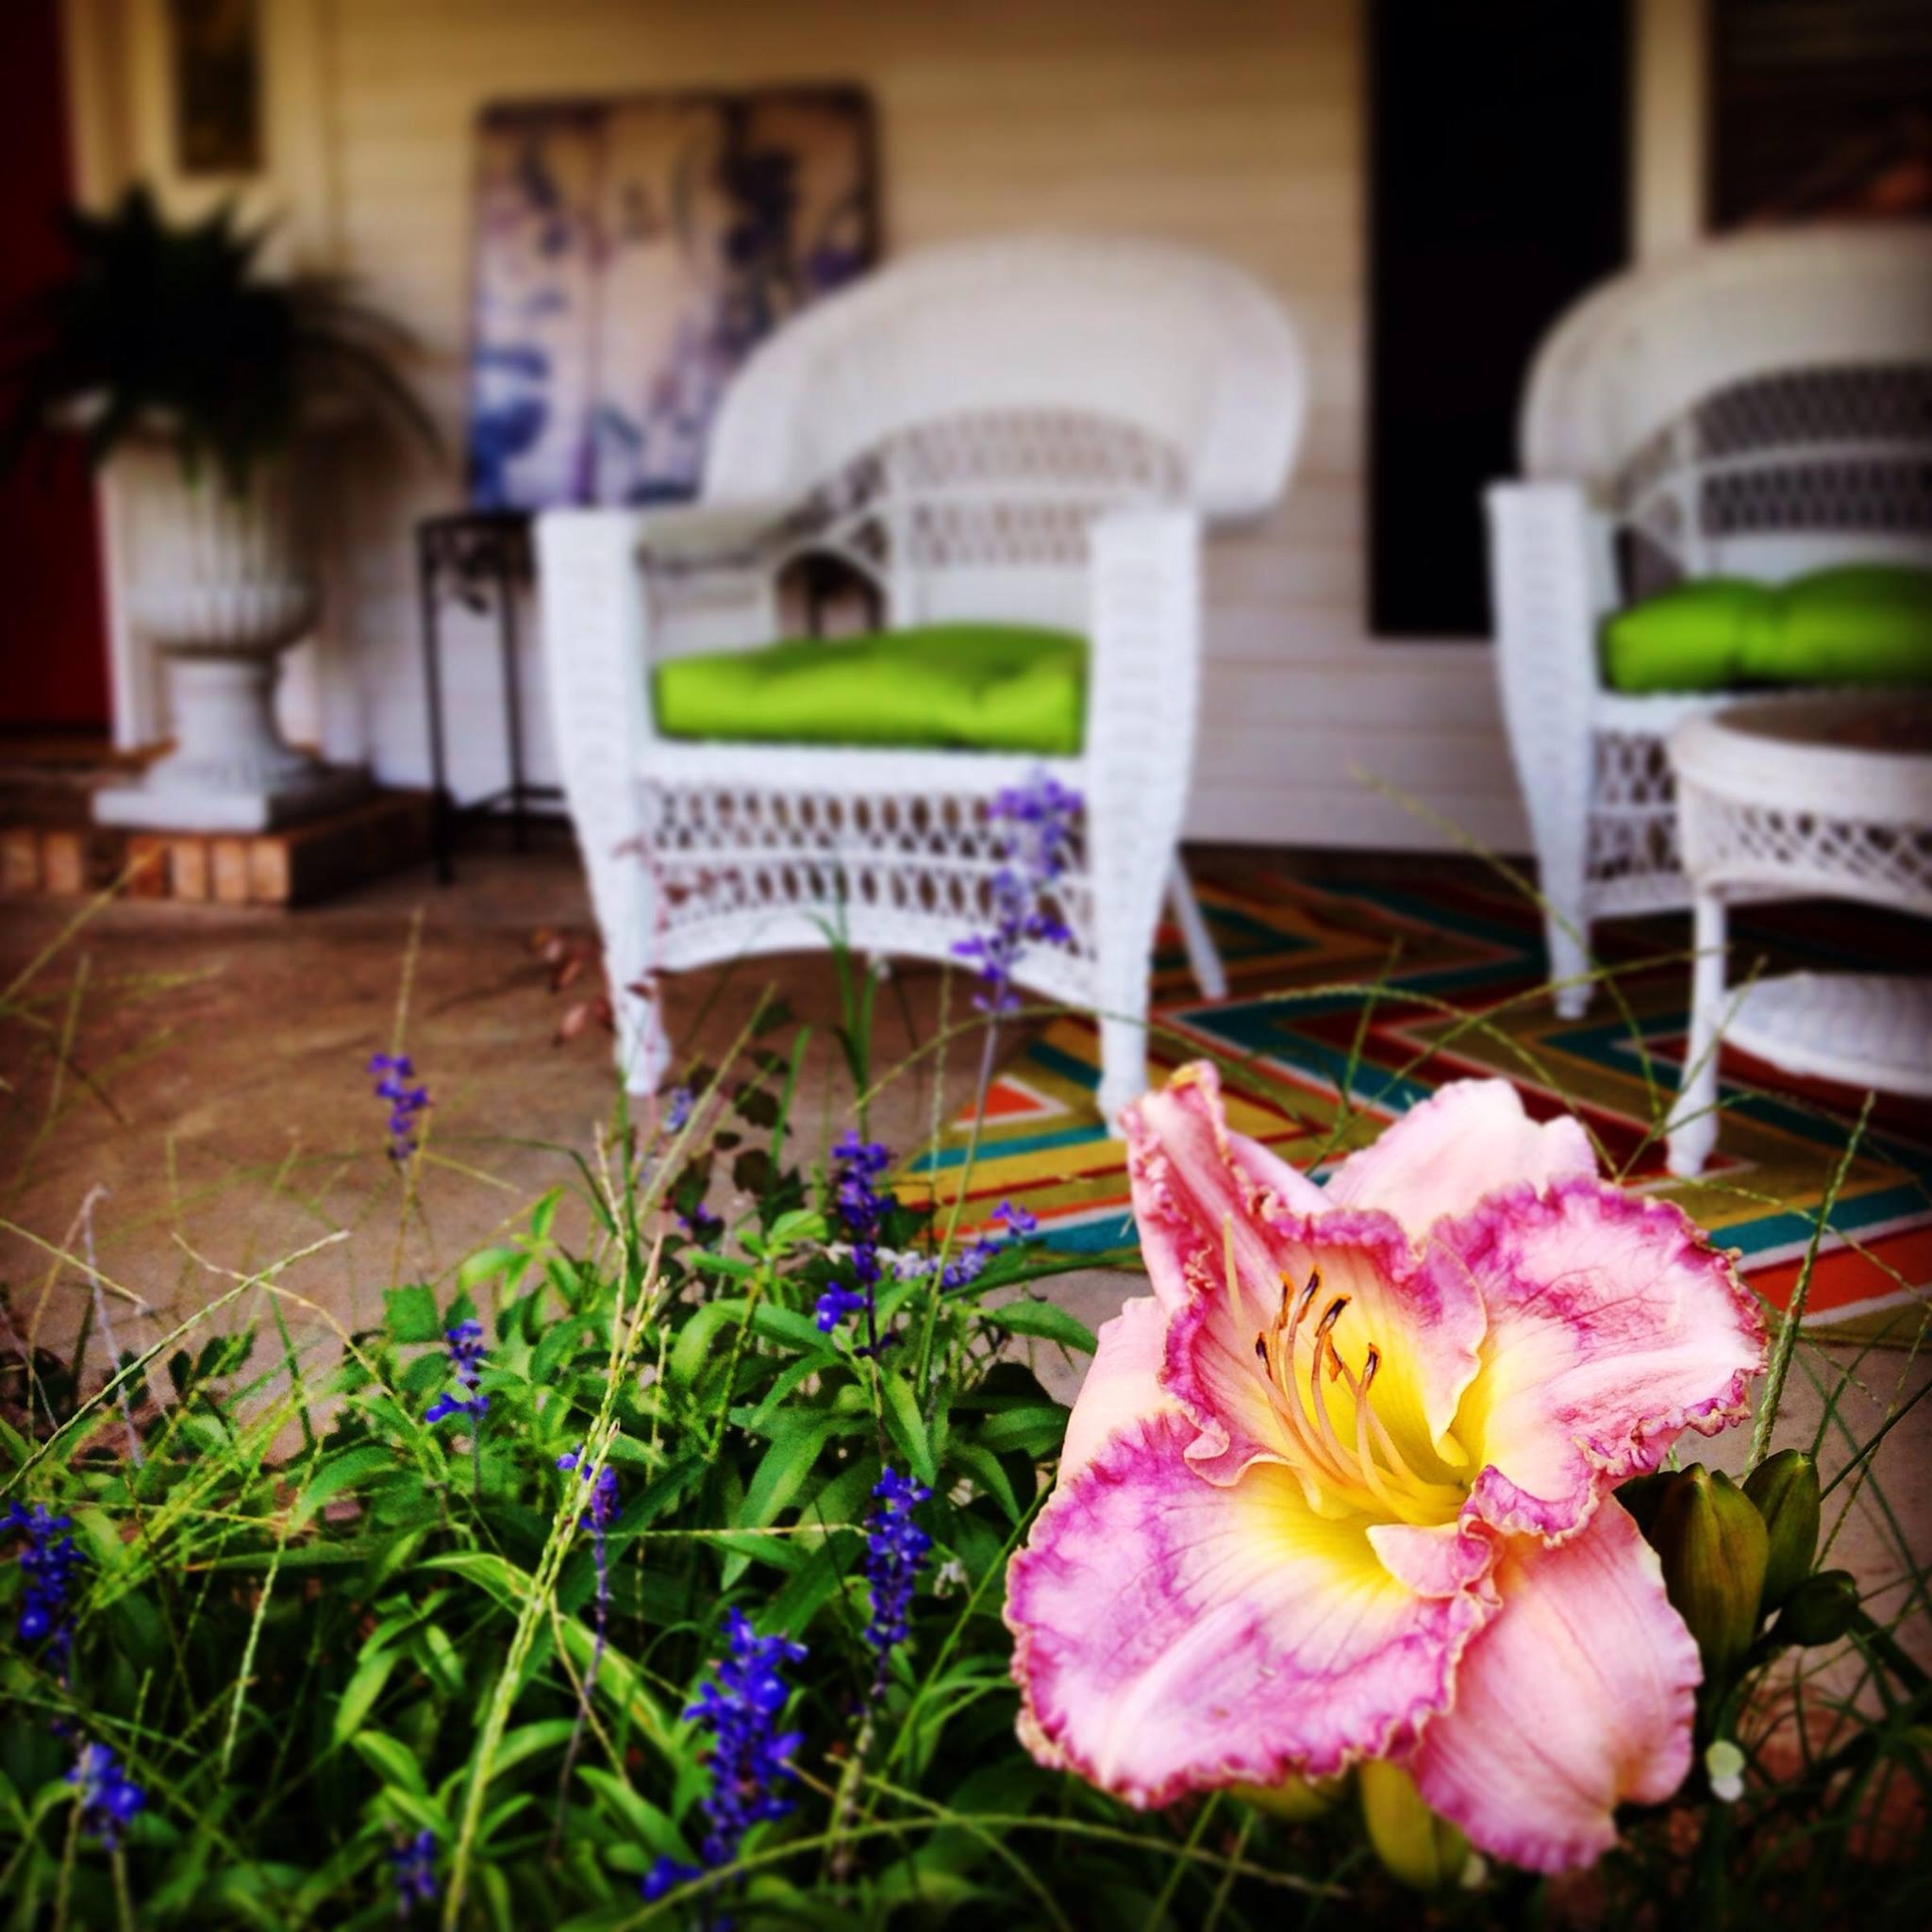
plant, flower, home, porch, garden, lily, floristry, flowering plant, front porch